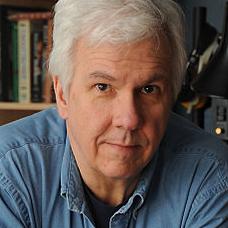
Age: 56